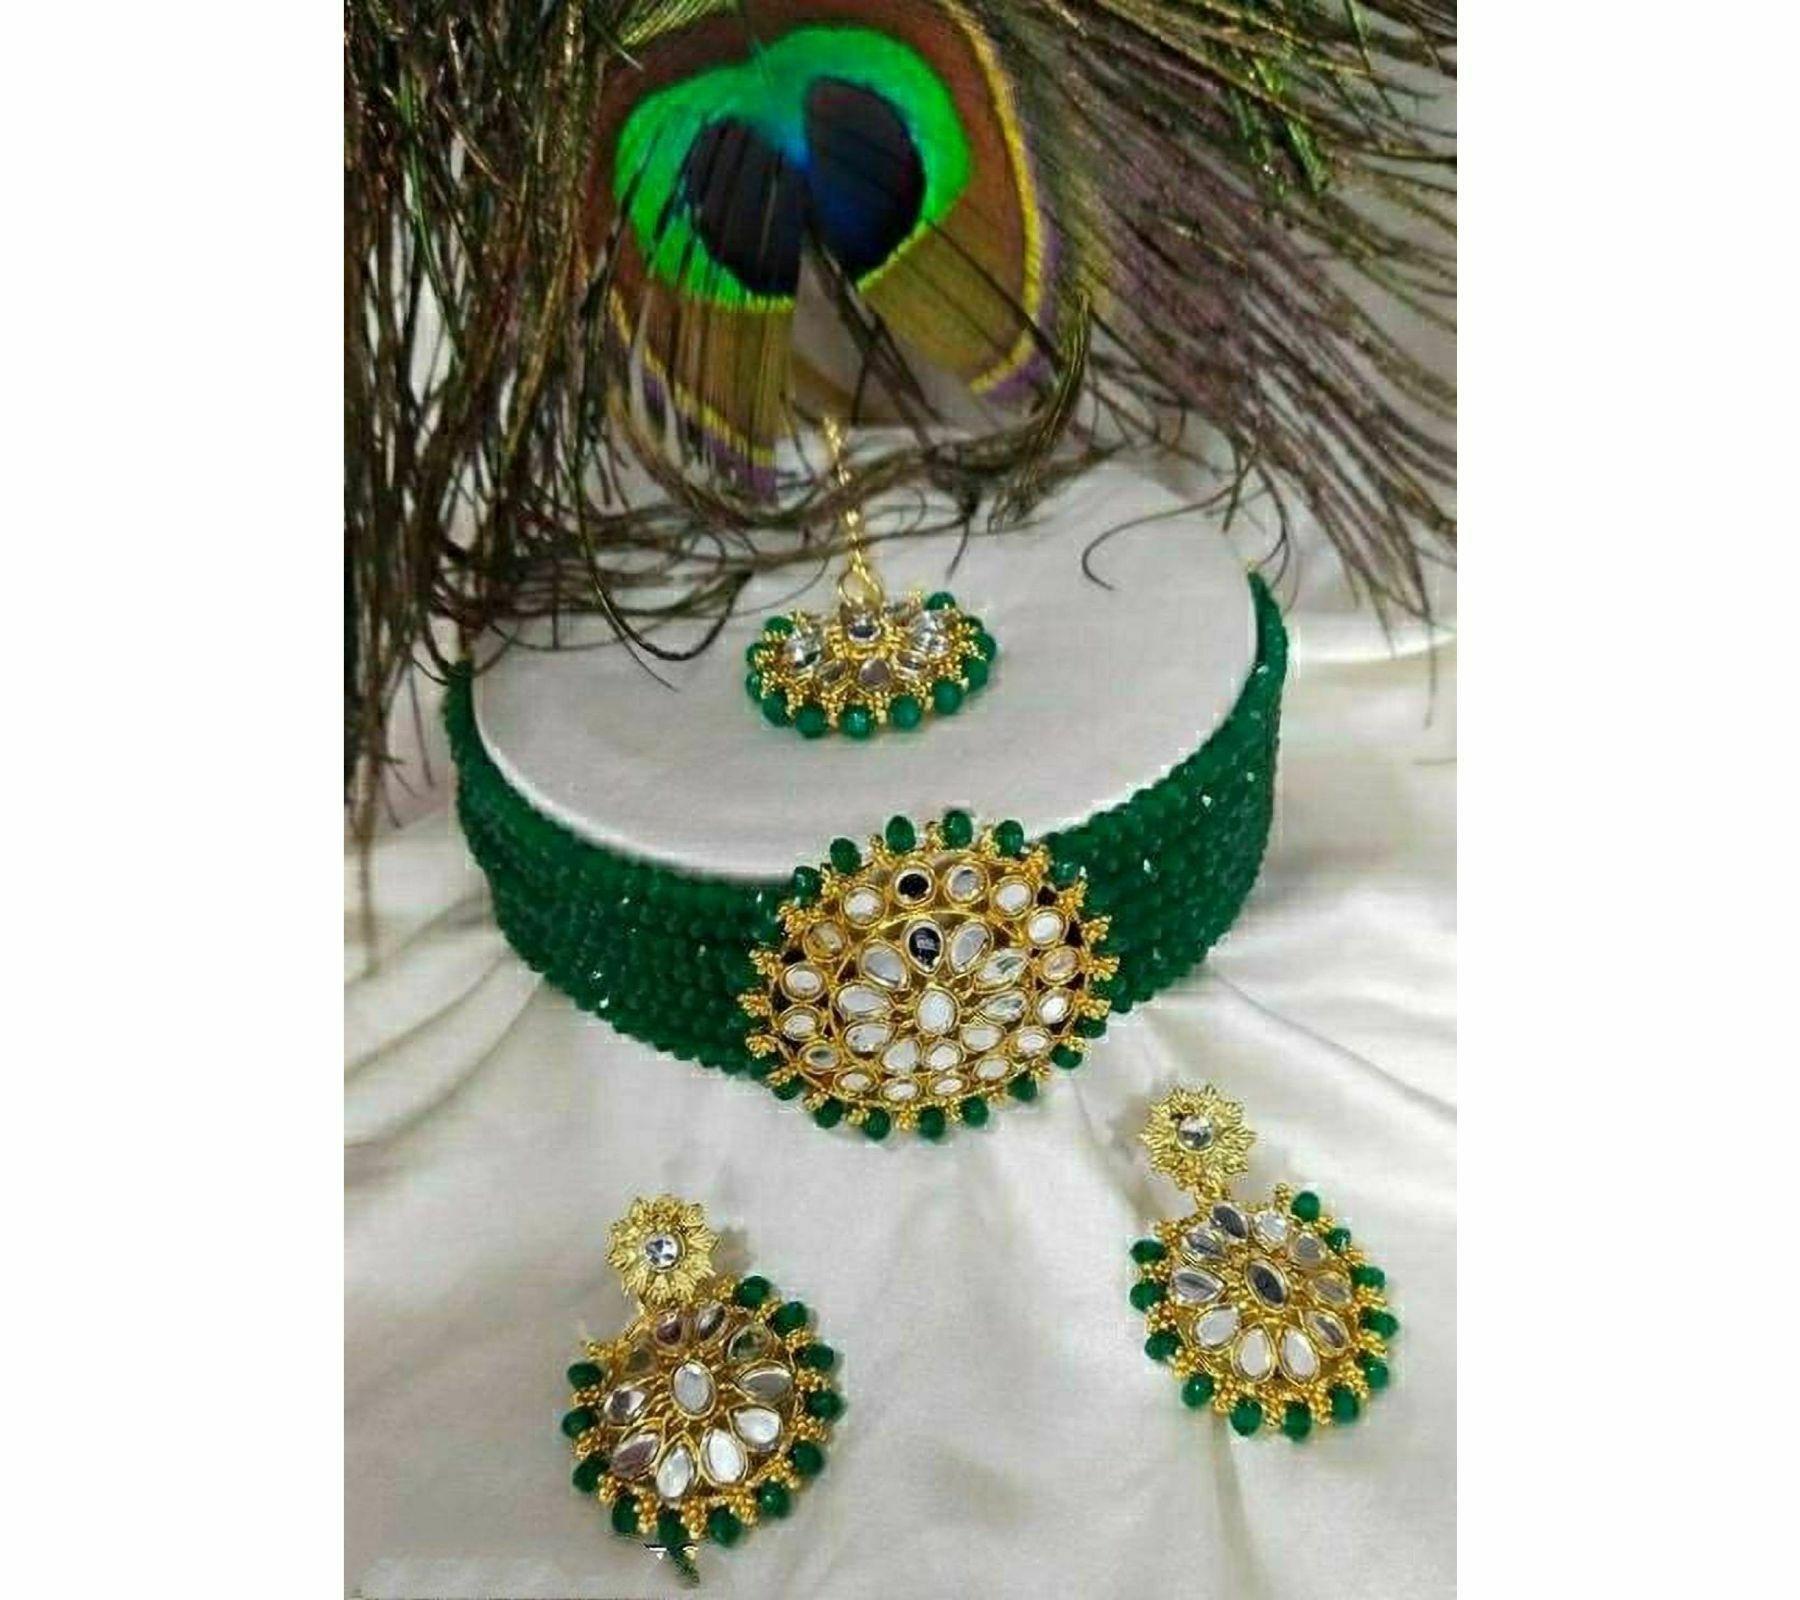
 Gyaan Jewels Handmade Gold Plated Alloy Necklace, Earring and Maang Tikka Set Green (Women) (Pack of 1) Free Size
Type: Necklaces
Brand: Gyaan Jewels
Price: Rs. 377
 Gyaan Jewels Handmade Gold Plated Alloy Necklace, Earring and Maang Tikka Set Green (Women) (Pack of 1)
Features: These are very easy to use being lightweight and has a design which makes it very comfortable,Superior quality and skin friendly,Made from premium quality material this product assures to remain in its original glory even after years of usage,Perfect gift ideal valentine, birthday, anniversary gift your loved ones
Included: 1 necklace, 1 Pair of Earring